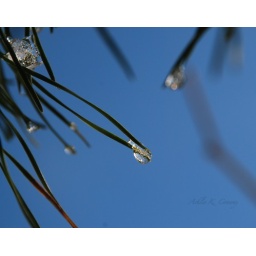
Frozen water in the pine